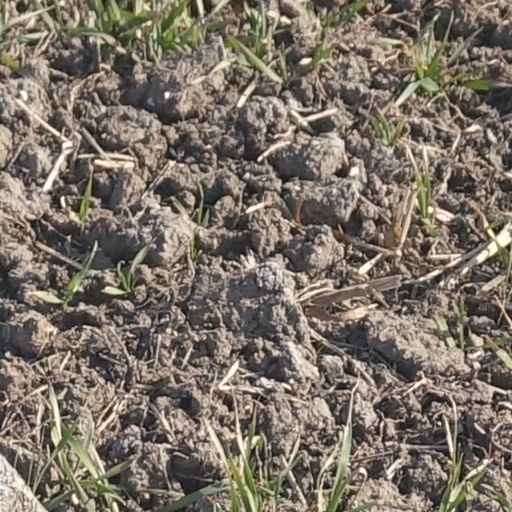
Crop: wheat